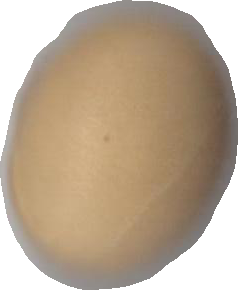
Variety: Grobogan